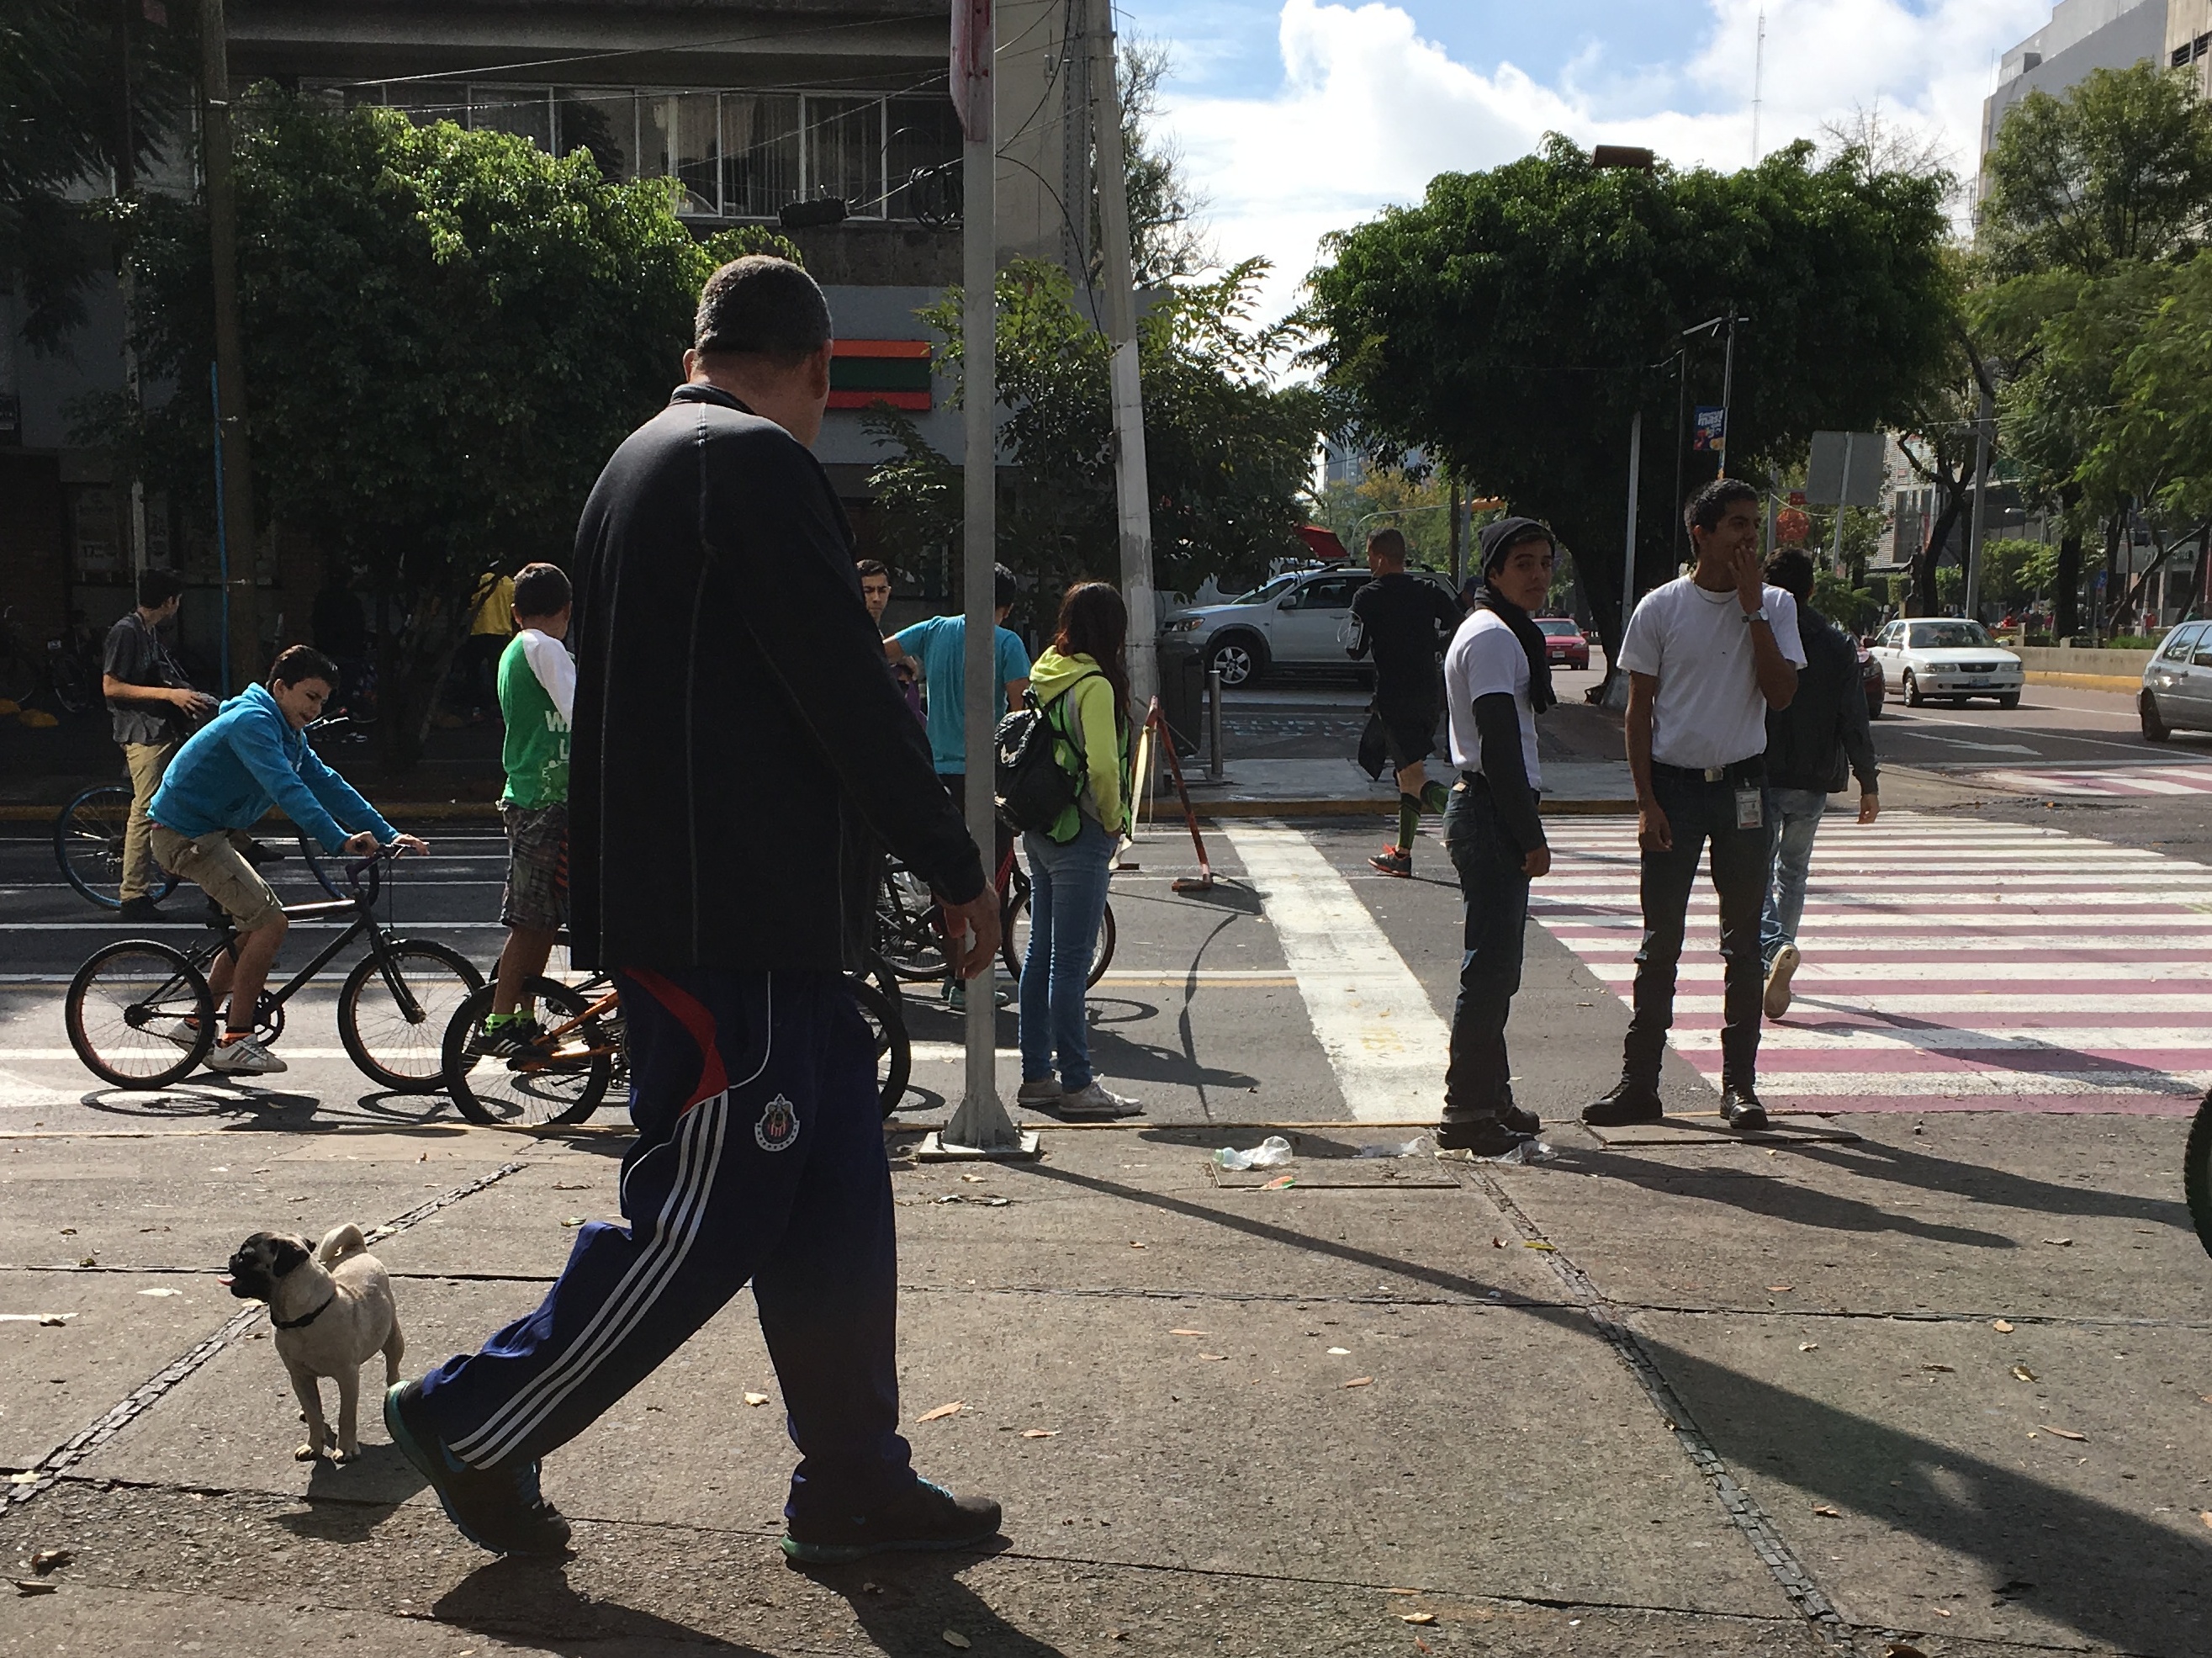
pedestrian, road, street, infrastructure, demonstration, pedestrian crossing